Latvia in the Eurovision Song Contest 2019

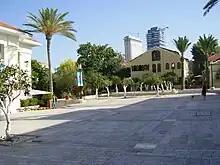
A video postcard introduced Carousel's performance in the first semi-final of the Eurovision Song Contest 2019. The postcard was filmed at the Suzanne Dellal Centre for Dance in Tel Aviv and featured Carousel performing a themed dance.

According to Eurovision rules, all nations with the exceptions of the host country and the "Big Five" (France, Germany, Italy, Spain and the United Kingdom) are required to qualify from one of two semi-finals in order to compete for the final; the top ten countries from each semi-final progress to the final. The European Broadcasting Union (EBU) split up the competing countries into six different pots based on voting patterns from previous contests, with countries with favourable voting histories put into the same pot. On 28 January 2019, a special allocation draw was held which placed each country into one of the two semi-finals, as well as which half of the show they would perform in. Latvia was placed into the second semi-final, to be held on 16 May 2019, and was scheduled to perform in the first half of the show.